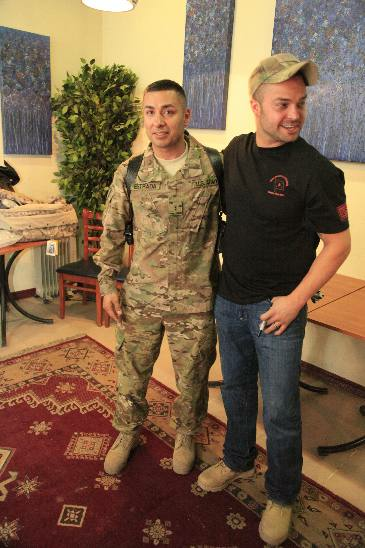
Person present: Yes